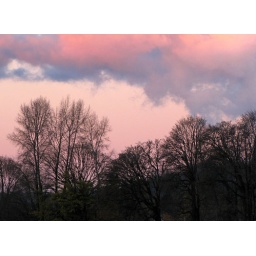
trees in a pink sky